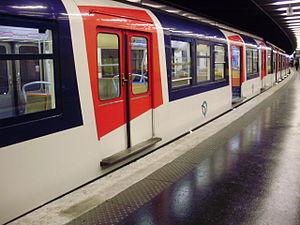
Gare de Saint-Germain-en-Laye, Yvelines, France (rame MS 61 sur la voie 4)